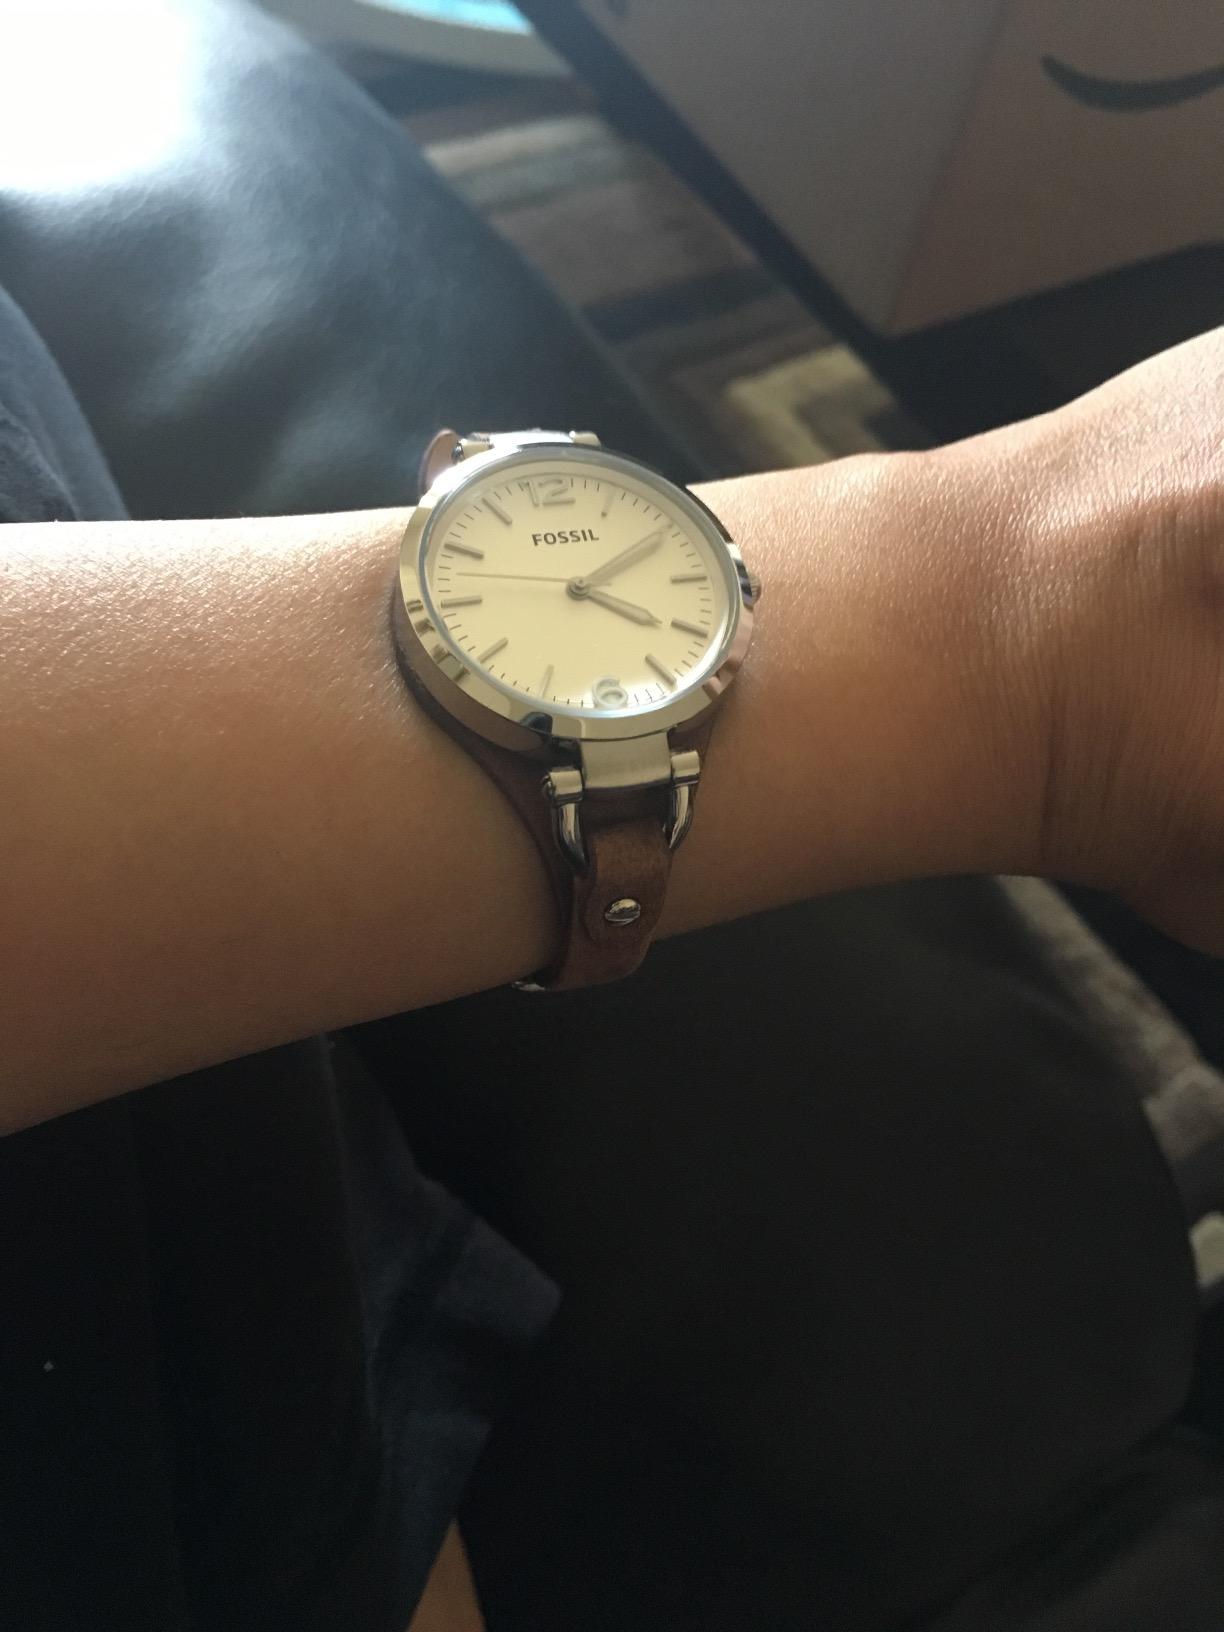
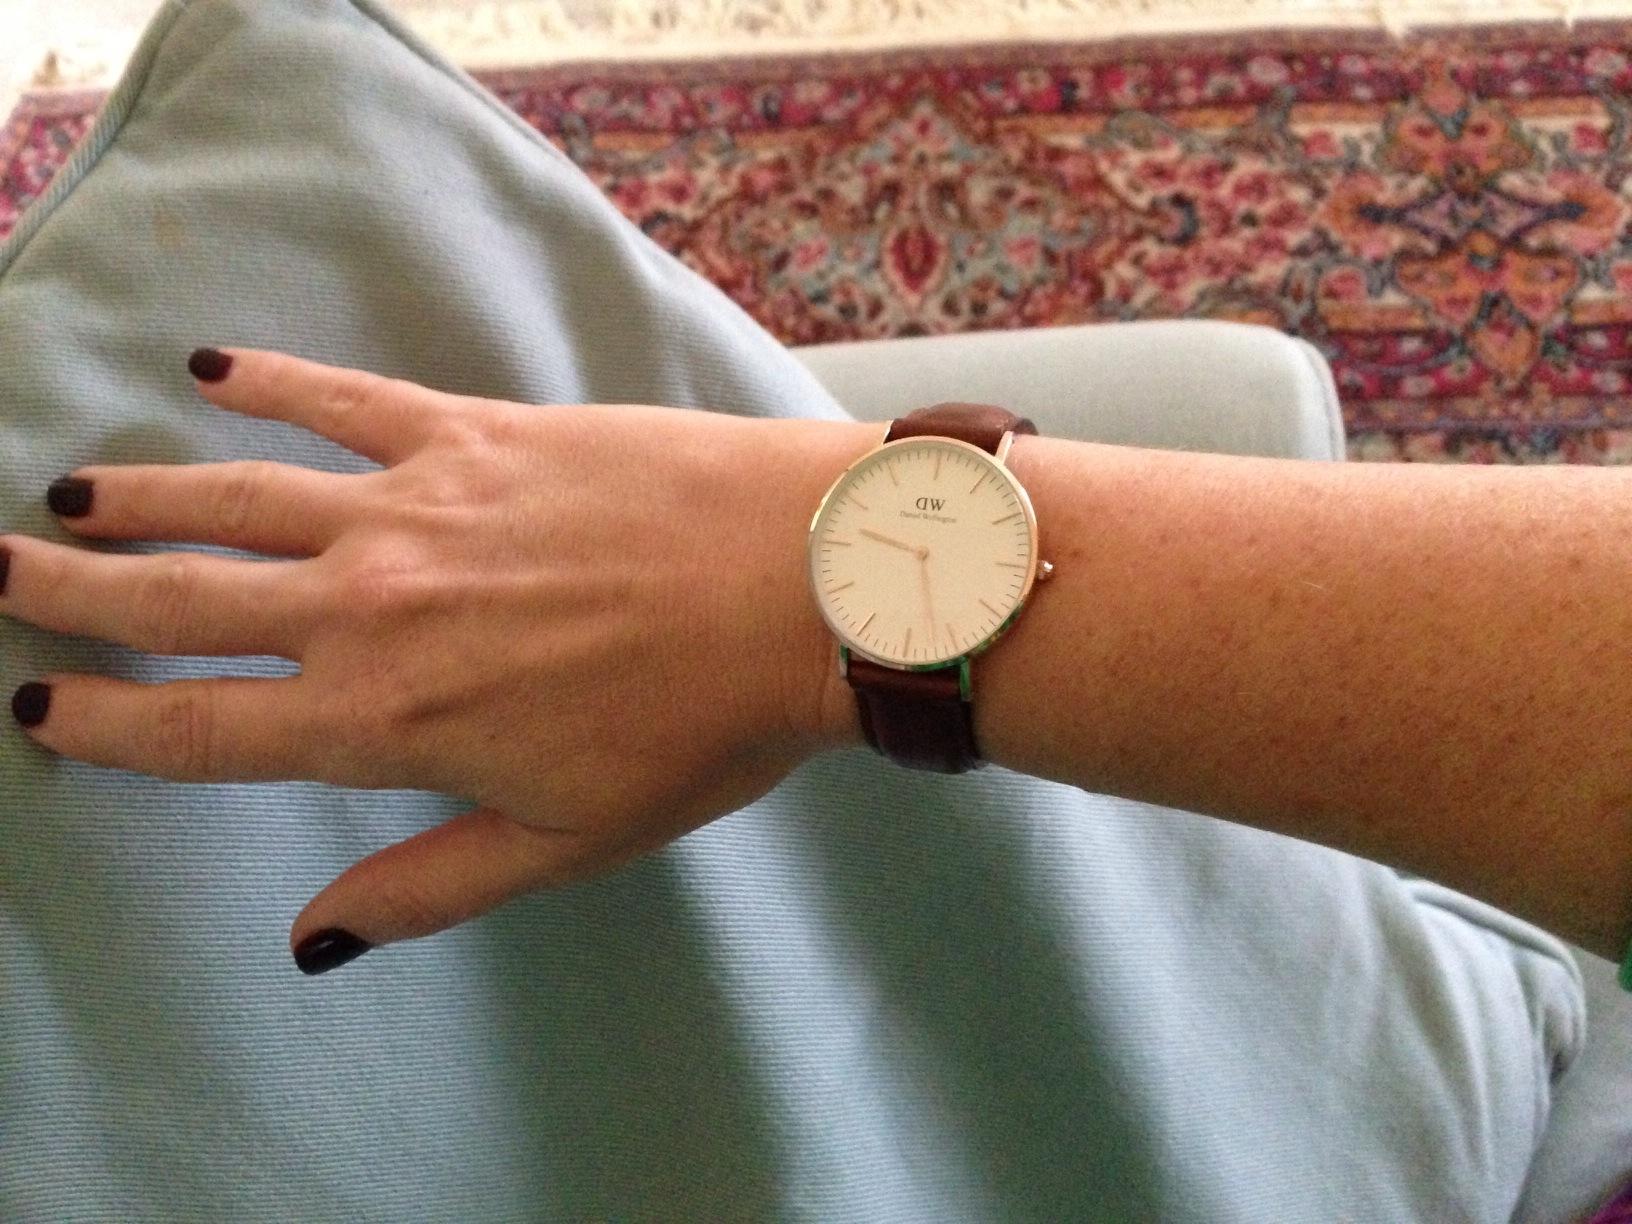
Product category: accessories_watch
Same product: no